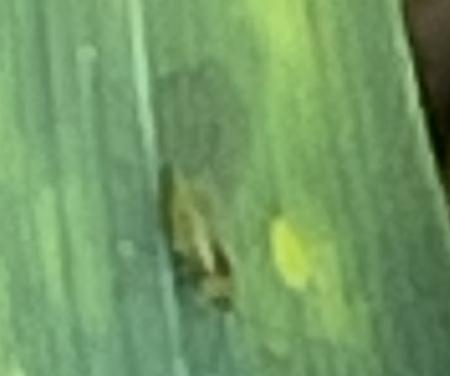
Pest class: cereal_grass_aphid